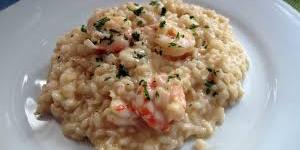
rissotto con langostinos y cava